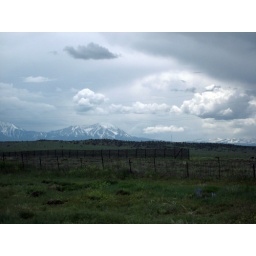
Another shot of the snowy mountains in the distance and the looming, growing clouds around me.